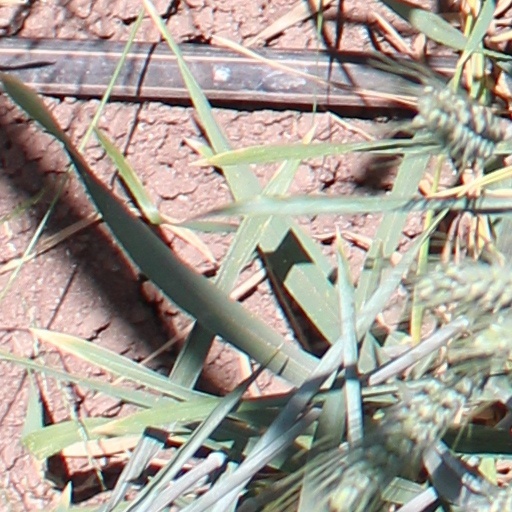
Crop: wheat